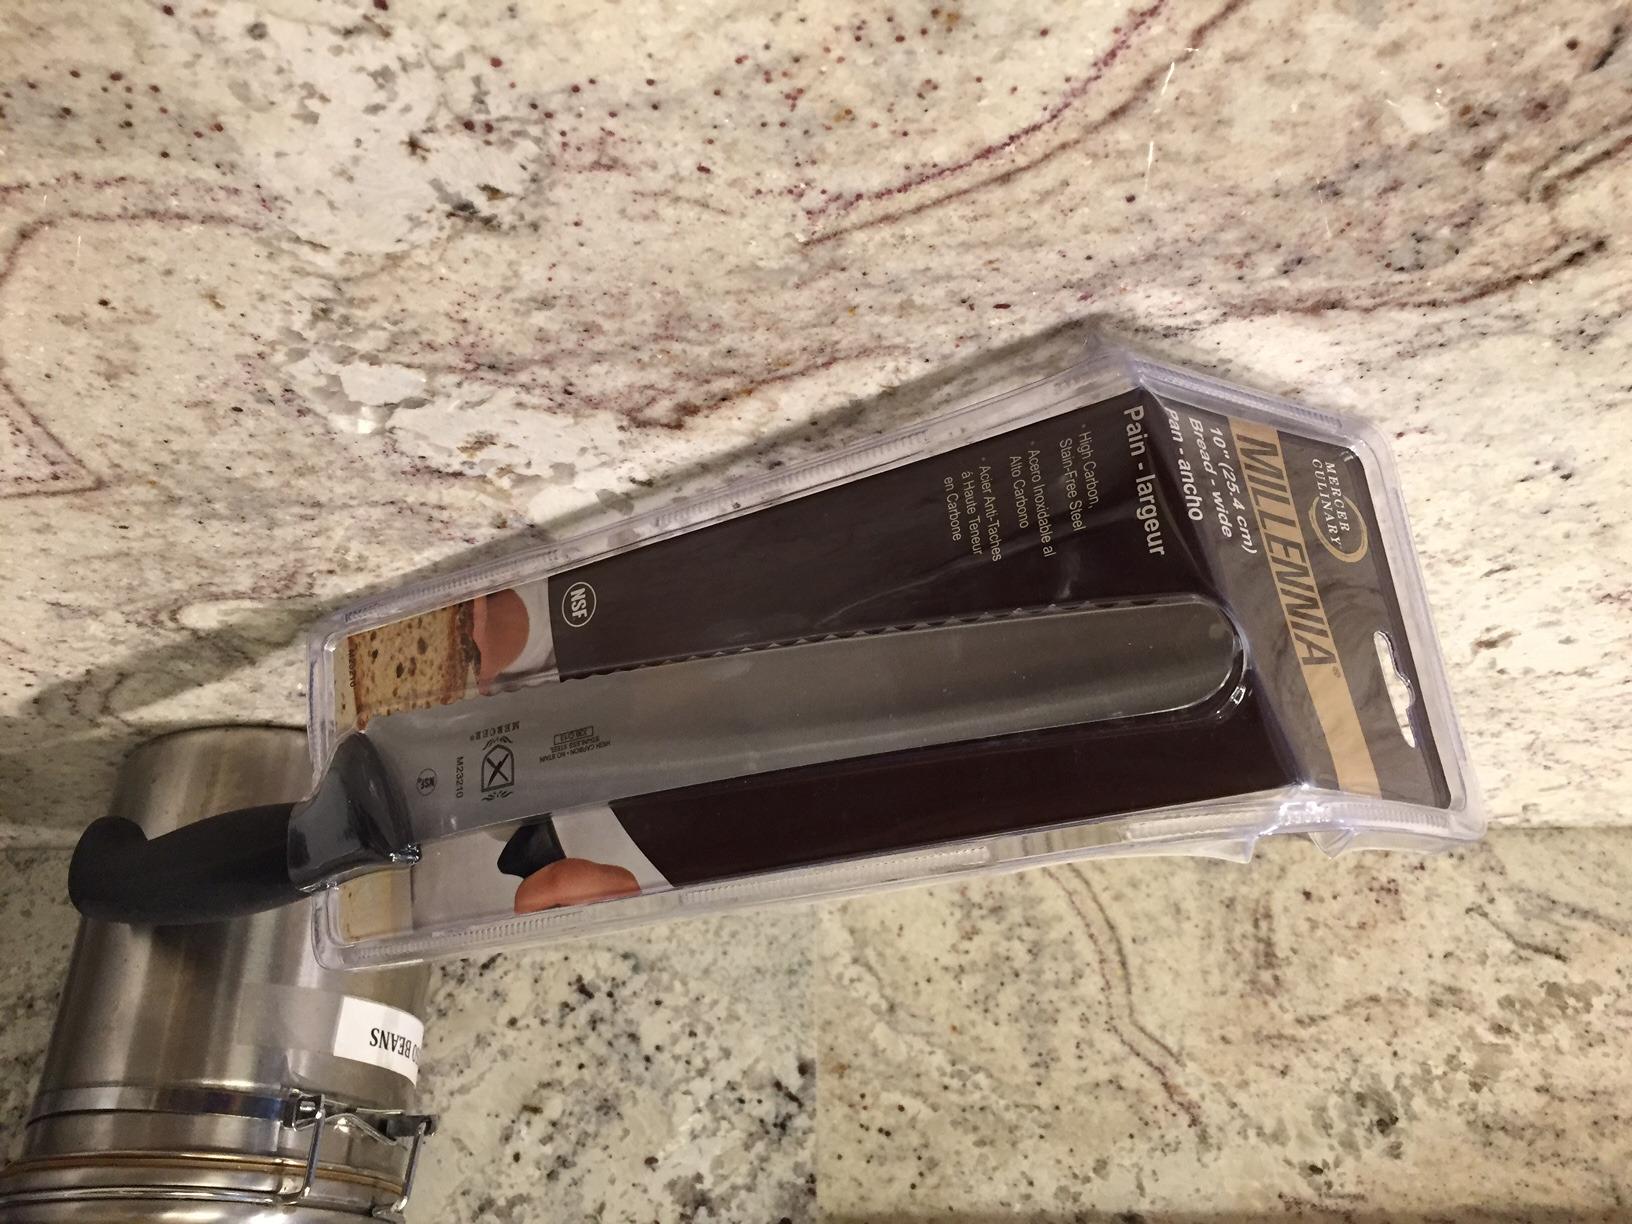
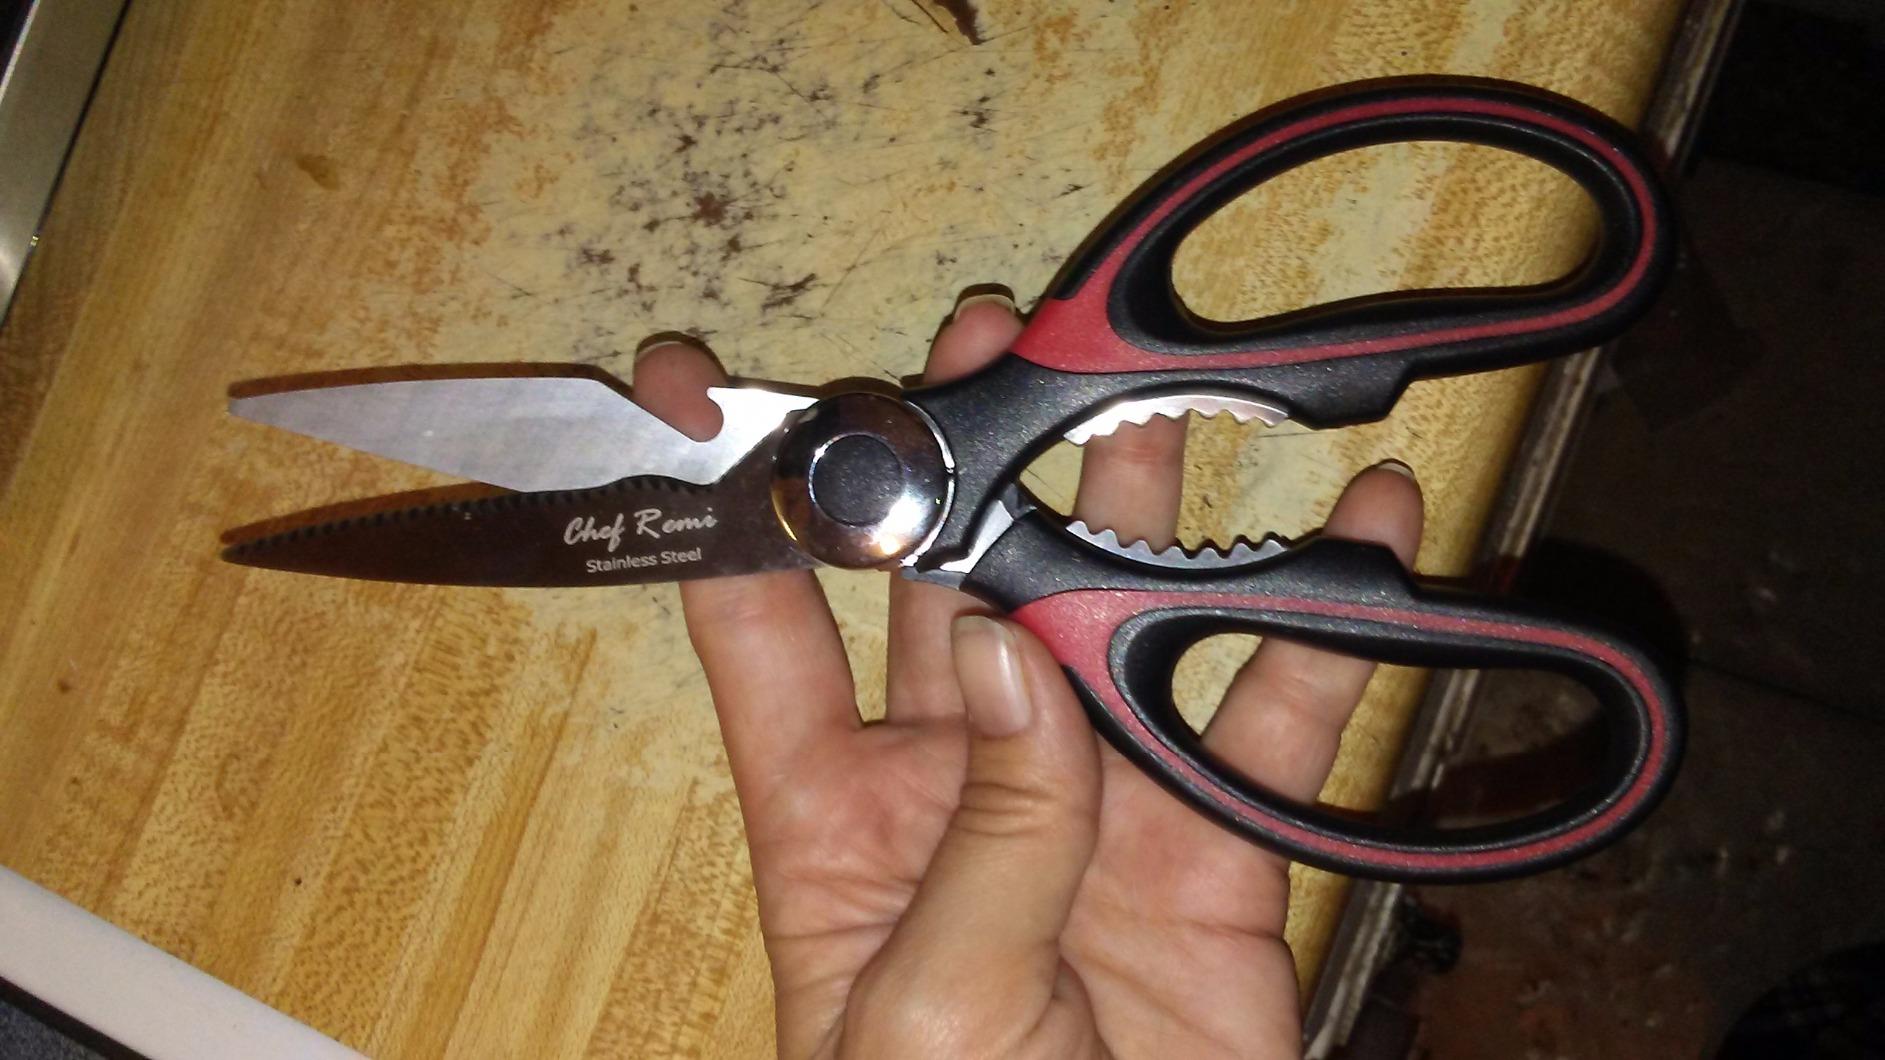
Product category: items_knife
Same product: no